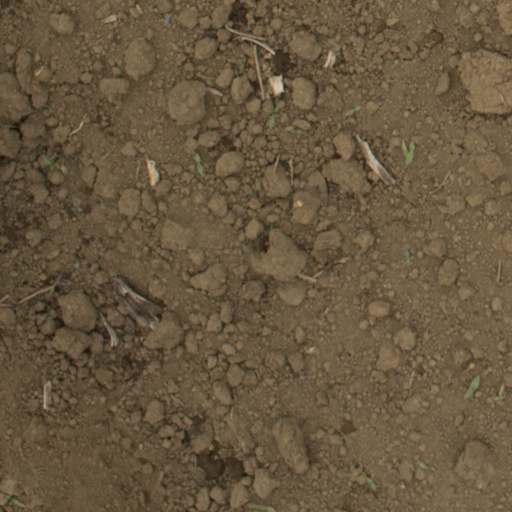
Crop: Jerusalem artichoke